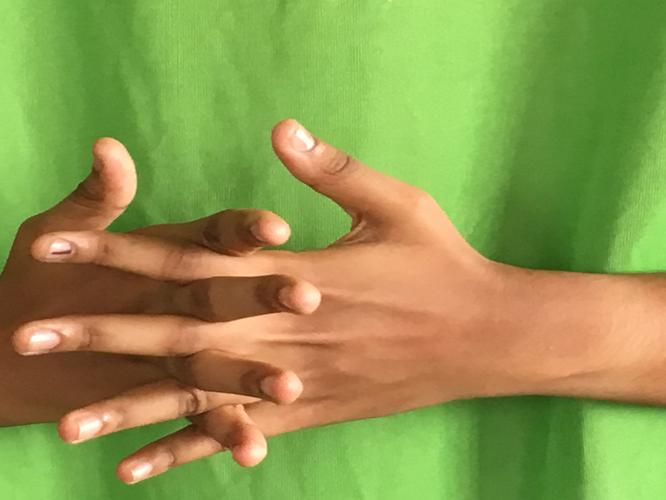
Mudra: Karkatta
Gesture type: double_hand